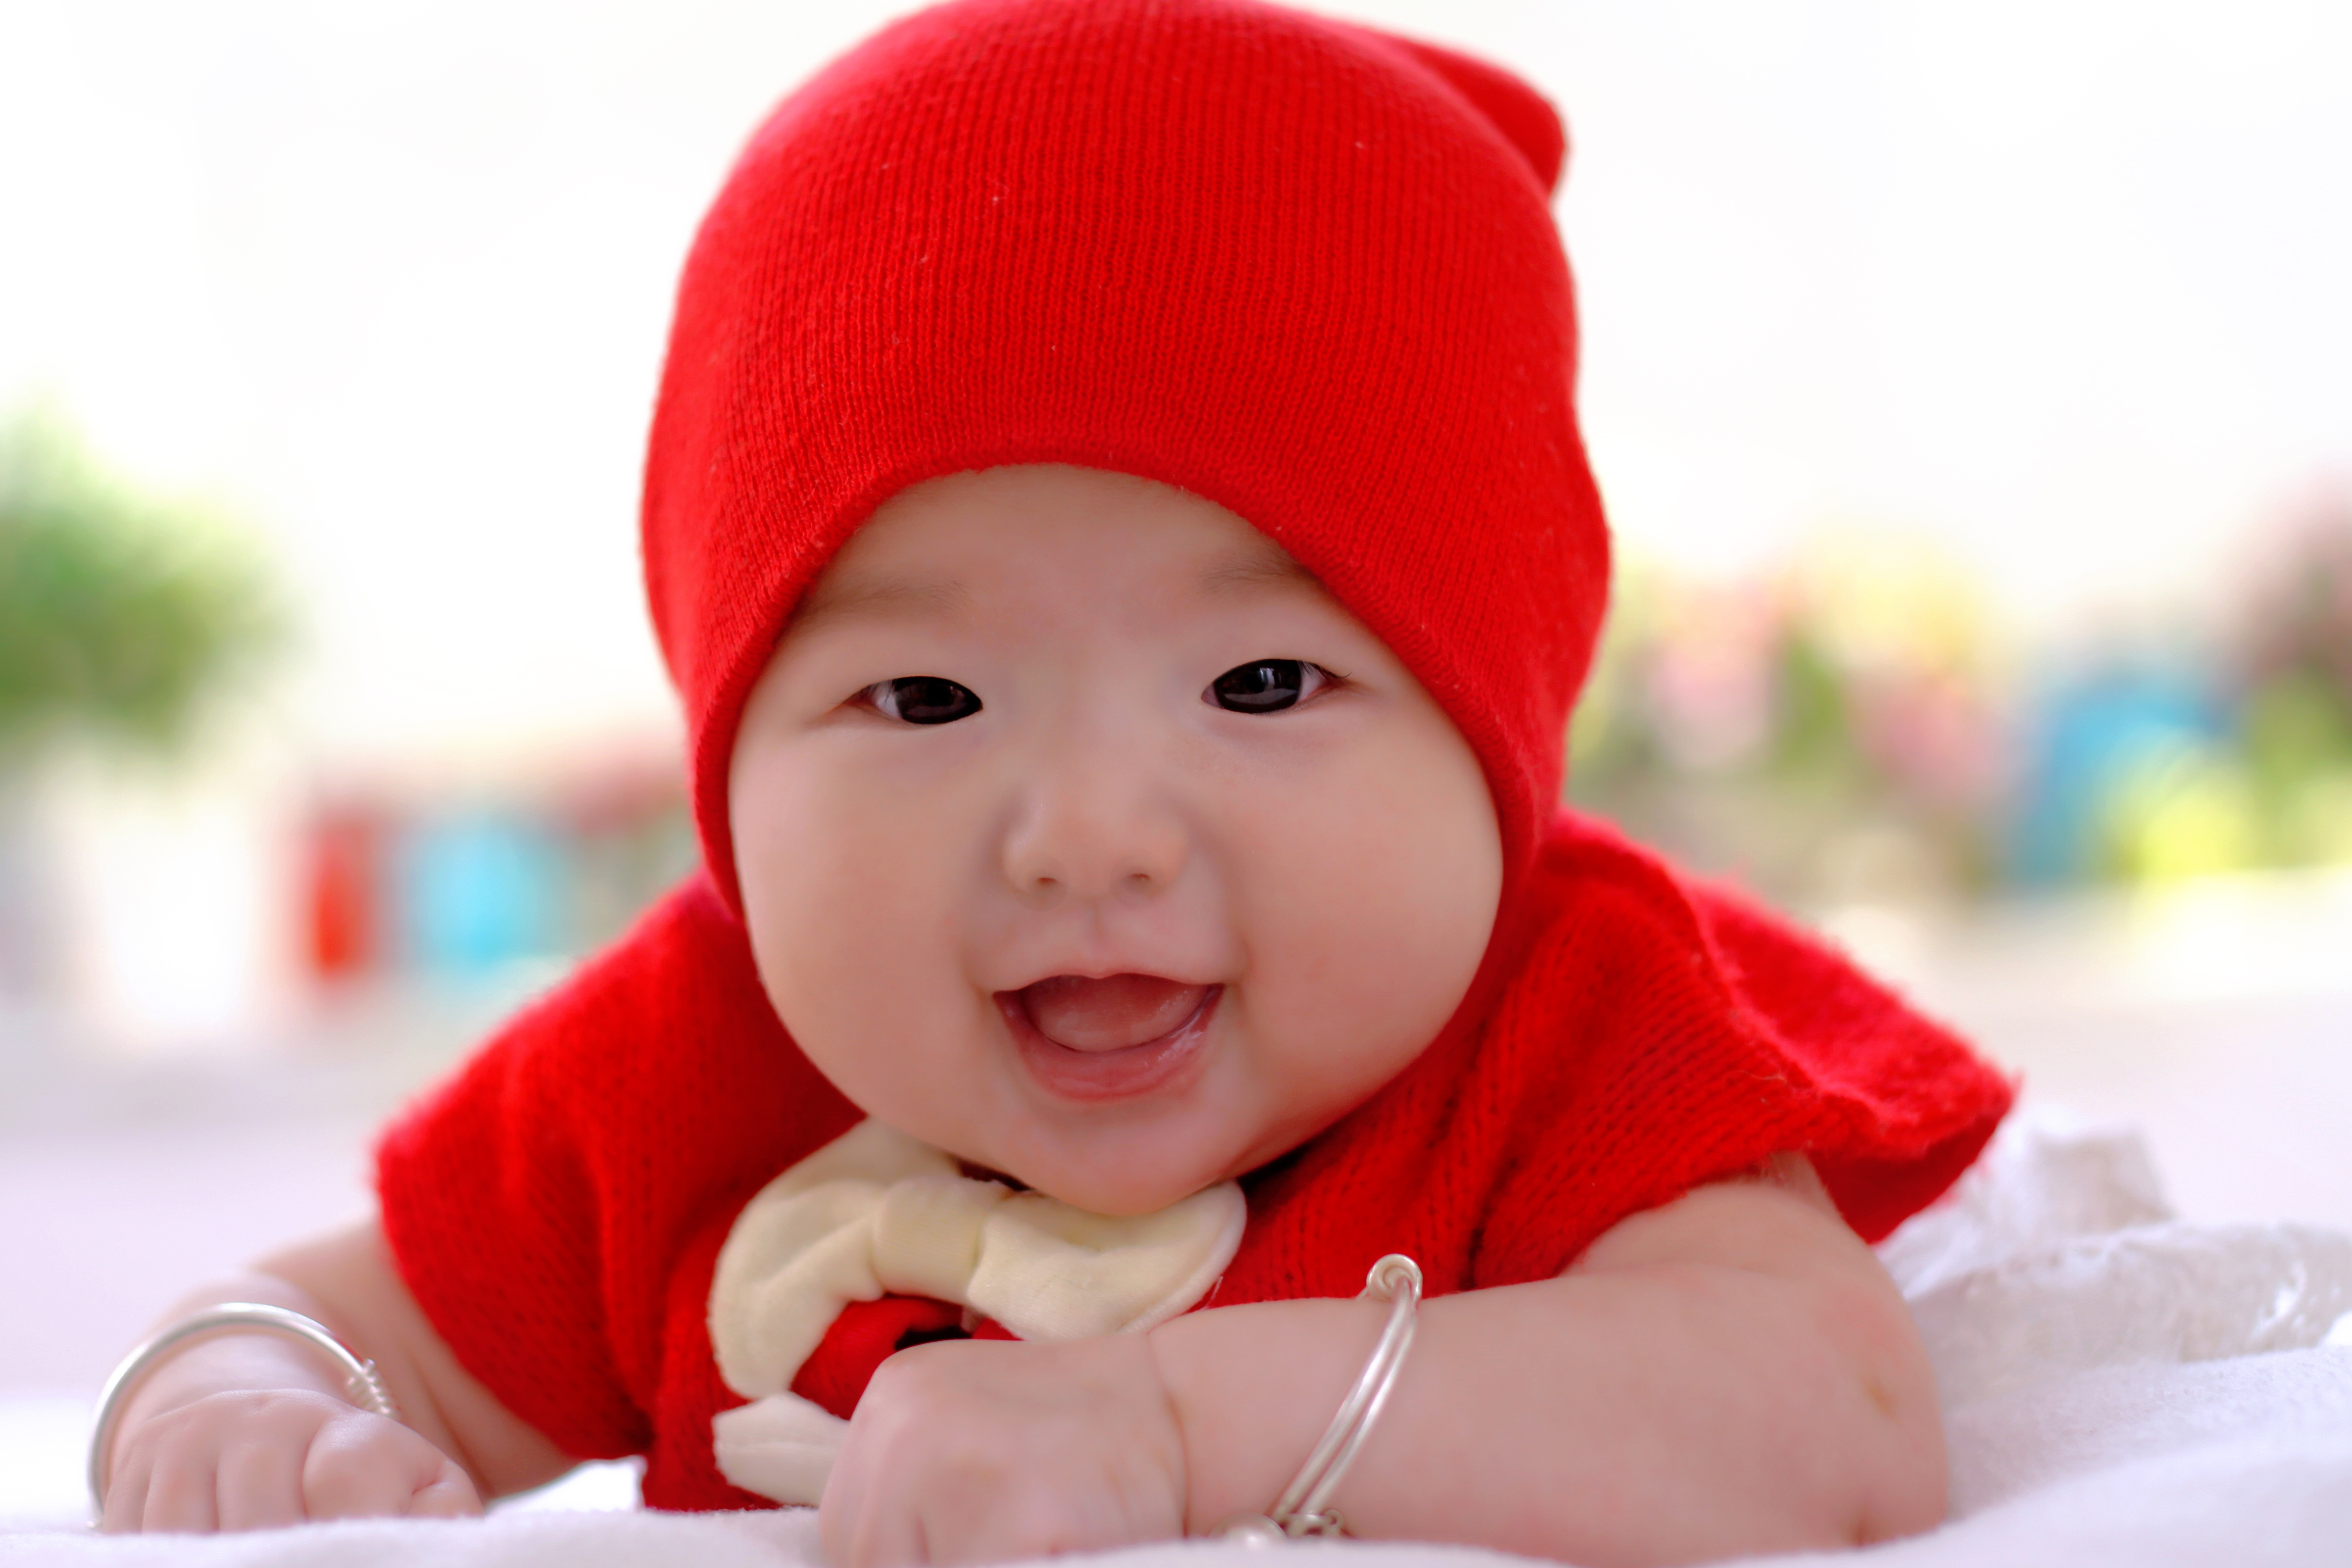
play, red, child, clothing, baby, nose, infant, toddler, cap, paternity, child care